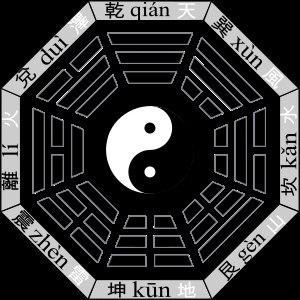
"Un code binaire représente un texte, des instructions de processeur ou toute autre donnée utilisant un système à deux symboles. Le système à deux symboles utilisé est souvent ""0"" et ""1"" dans le système de numération binaire. Le code binaire assigne une combinaison de chiffres binaires, également appelé bits, à chaque caractère, instruction, etc. Par exemple, une chaîne binaire de huit bits peut représenter n'importe laquelle des 256 valeurs possibles et, par conséquent, représenter une grande variété d'éléments différents.